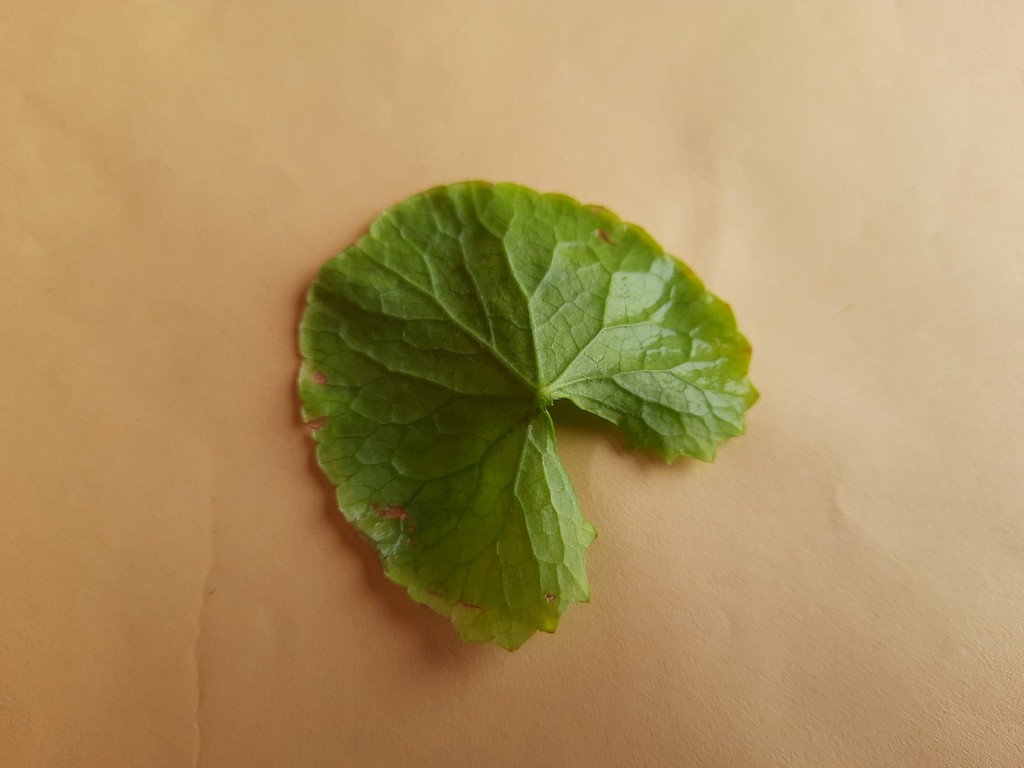
Label: Unhealthy